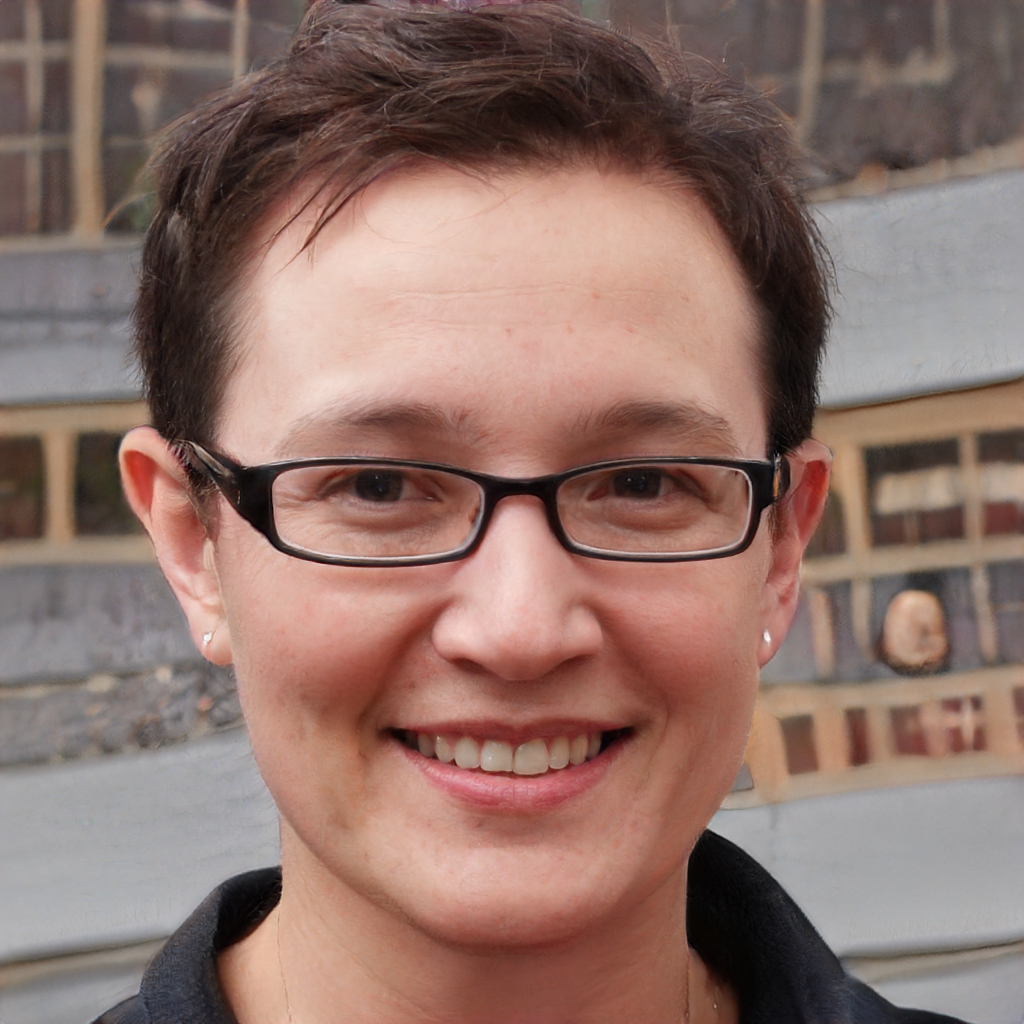
Gender: Female